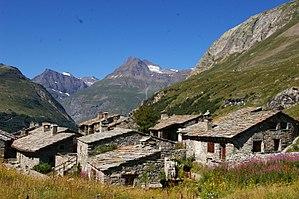
Hameau de l'Ecot situé à 4 km du village, perché à 2000 m d'altitude . Il fait l'objet d’une très jolie balade. Ses maisons de pierre et de lauze surplombent le bas de la vallée
Bonneval-sur-Arc est une commune française située dans le département de la Savoie, en région Auvergne-Rhône-Alpes.